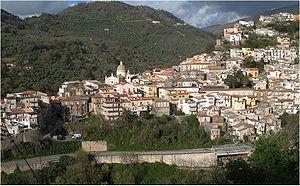
Nocera Terinese est une commune italienne de la province de Catanzaro dans la région Calabre en Italie.